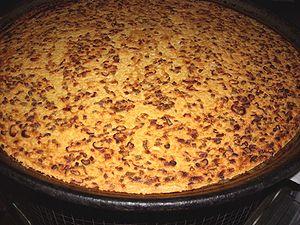
La socca aux cébettes, plat typique d'Oneglia en Ligurie, Italie.